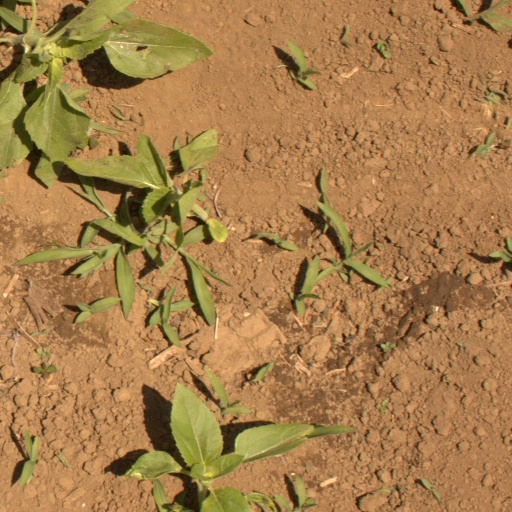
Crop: Jerusalem artichoke